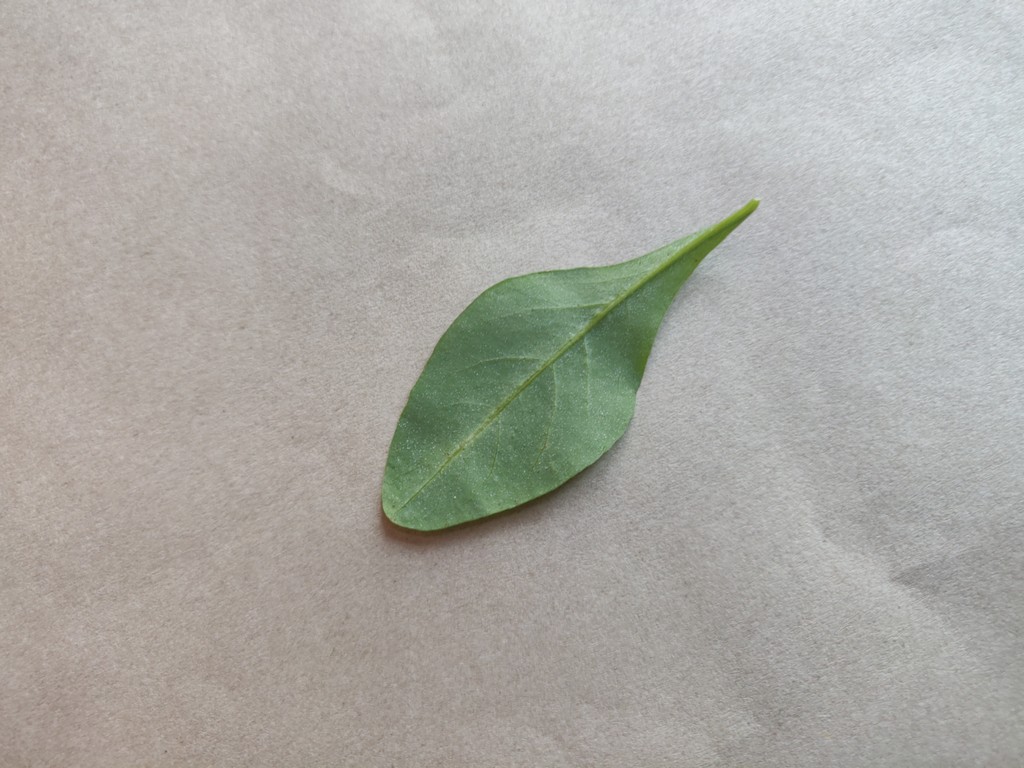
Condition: Healthy
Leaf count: single
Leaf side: back